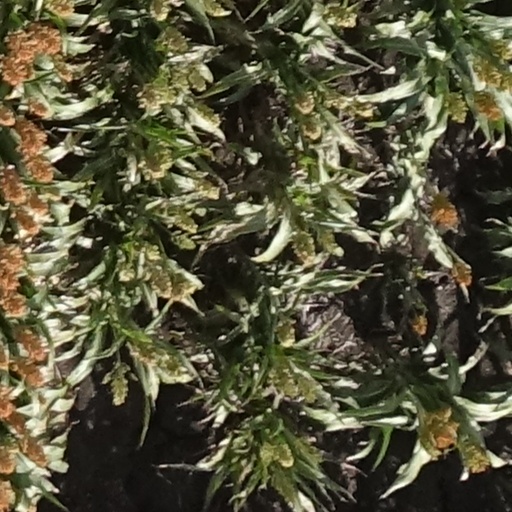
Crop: sorghum